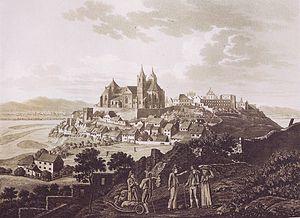
Pere Joan Barcelo, plus connu sous le sobriquet de Carasquet, né à Capçanes, Province de Tarragone en 1682 et mort à l'île de Reinach, Alsace le 4 septembre 1743, est un guérillero et militaire catalan exilé à Vienne, Archiduché d'Autriche.